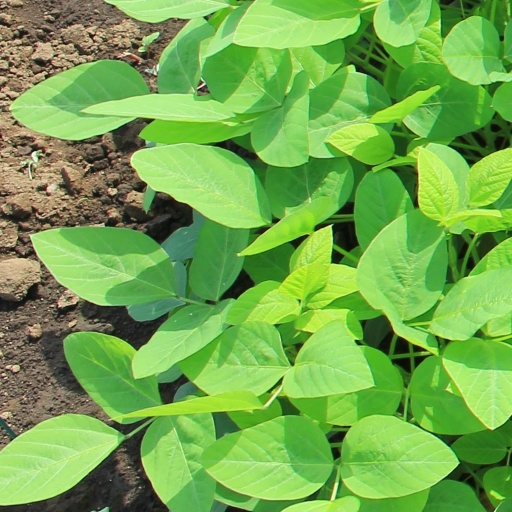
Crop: soybean